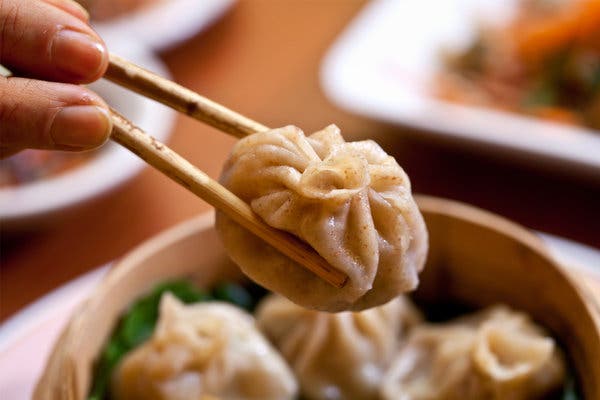
Dish: momos